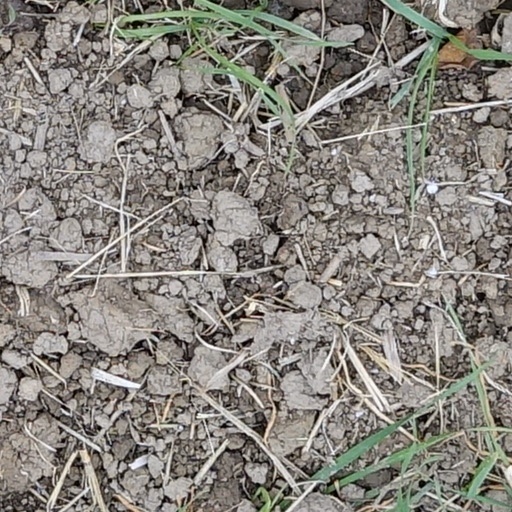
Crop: wheat